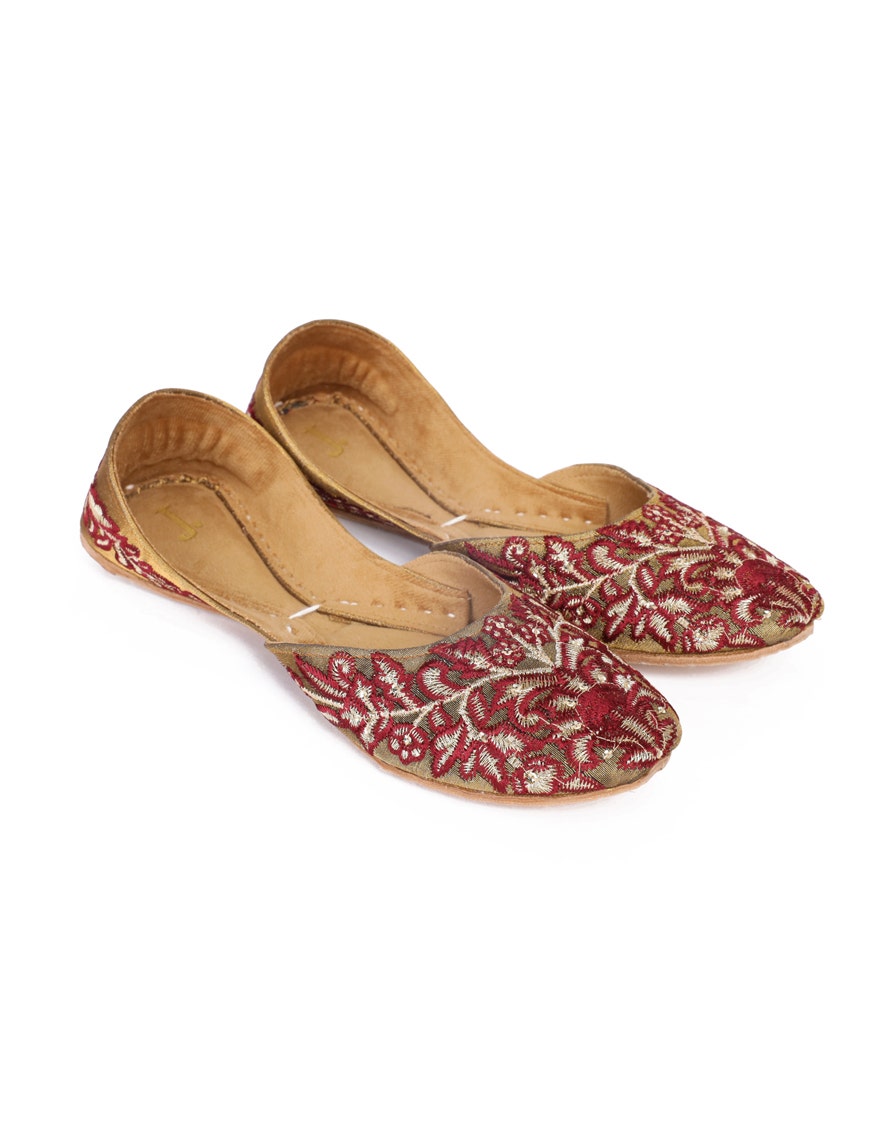
burgundy red embroidered flat